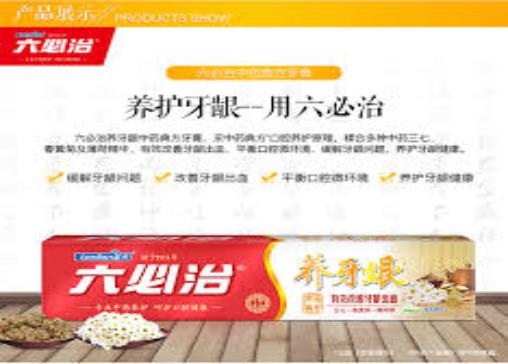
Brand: lantianliubizhi
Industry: Necessities